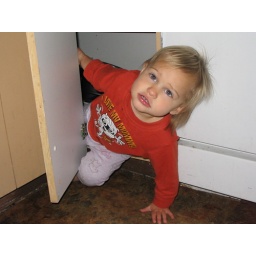
Gigi hiding in the kitchen cabinet